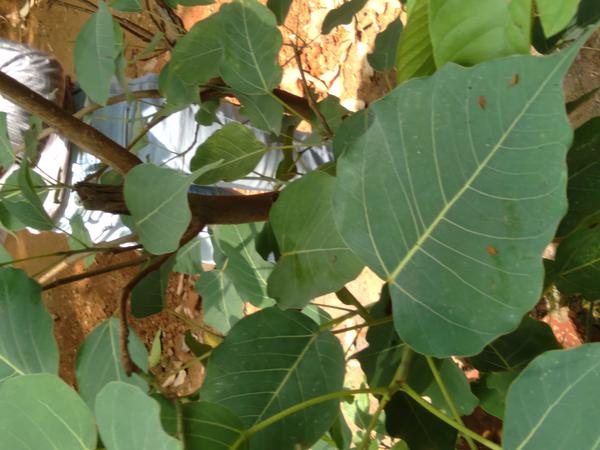
Plant: Arali